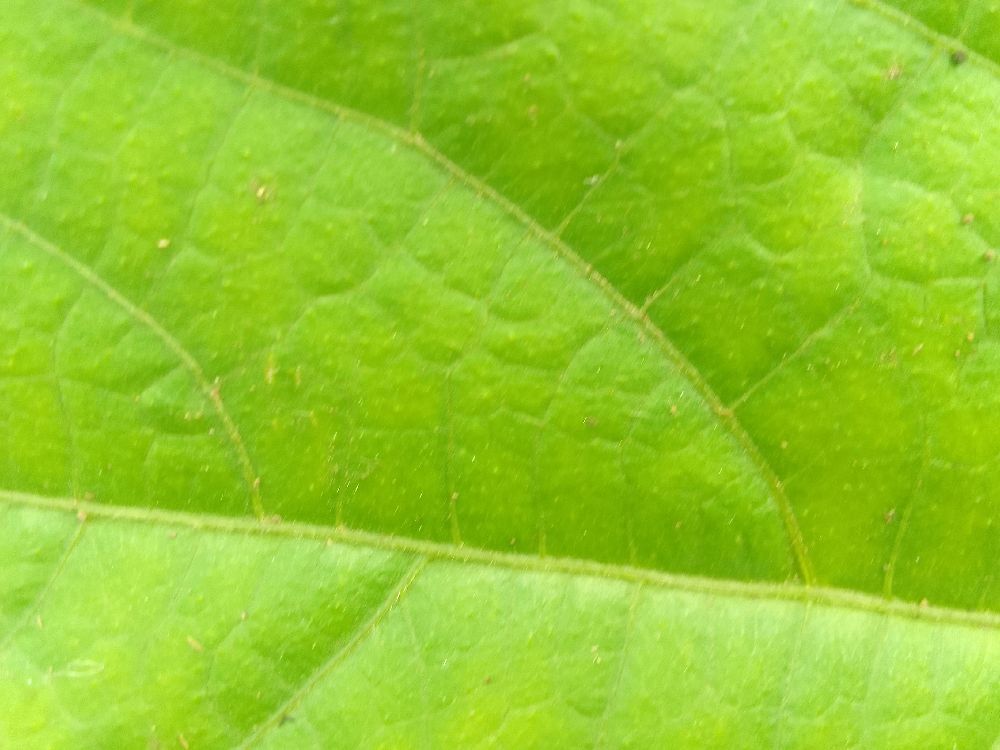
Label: healthy